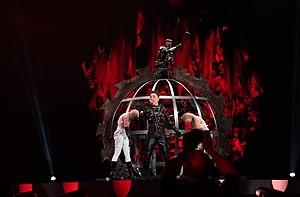
L'Islande est l'un des quarante et un pays participants du Concours Eurovision de la chanson 2019, qui se déroule à Tel-Aviv en Israël. Le pays est représenté par le groupe Hatari et leur chanson Hatrið mun sigra, sélectionnés via l'émission Söngvakeppnin 2019. L'Islande termine en 10ᵉ position avec 232 points lors de la finale du Concours.
Hatrið mun sigra est une chanson du groupe islandais Hatari. Elle représente l'Islande au Concours Eurovision de la chanson 2019, à Tel Aviv en Israël. Elle est intégralement interprétée en islandais, une première depuis 2013, toutes les autres chansons que l'Islande a envoyées entre-temps étant en anglais.